Roman Catholic Diocese of Copiapó

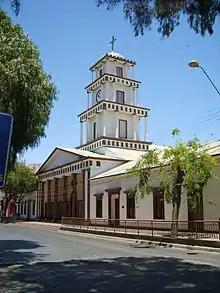
Cathedral of Our Lady of the Rosary

The Roman Catholic Diocese of Copiapó is a diocese located in the city of Copiapó in the ecclesiastical province of La Serena in Chile.